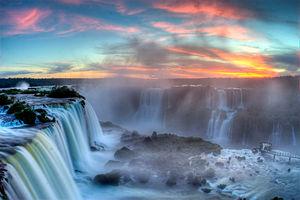
Chutes d'Iguazú, dans la Province de Misiones (Argentine). Português: Cataratas do Iguaçu, em Província de Misiones (Argentina).